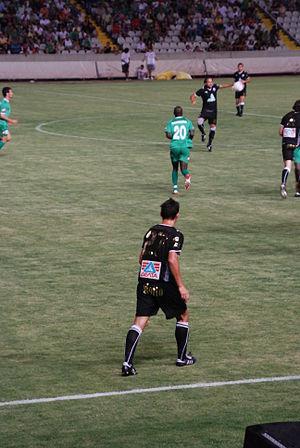
Match PAOK - Omonia Nicosie, avec Mirosław Sznaucner au premier plan.
Mirosław Sznaucner, né le 9 mai 1979 à Będzin, est un footballeur polonais. Il occupe actuellement le poste d'arrière latéral.